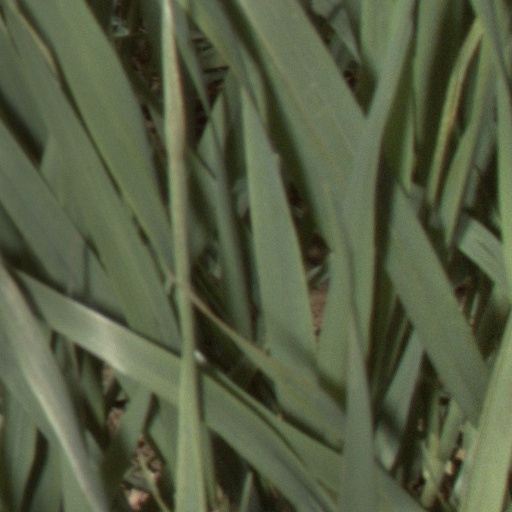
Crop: wheat